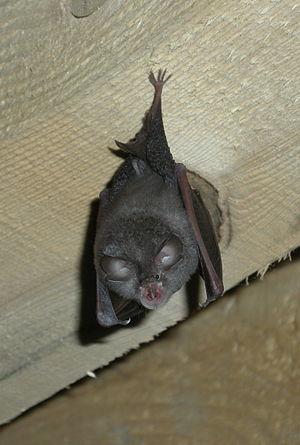
Pipistrelle commune Rhinolophus suspendue à une solive, lieu-dit Le Peyroux, Combronde (Puys de Dôme, France)